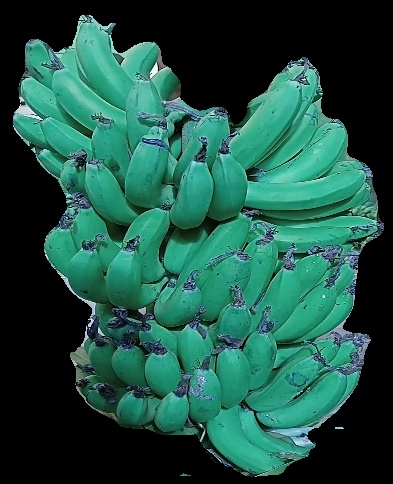
Variety: pachbale
Grade: grade3